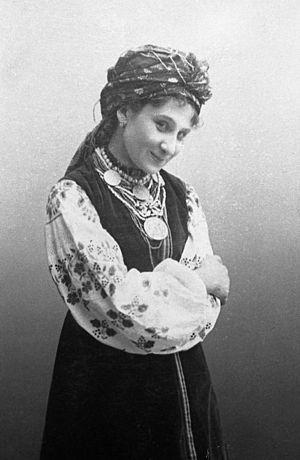
Maria Zankovetska, née Maria Kostyantynivna Adasovska le 4 août 1854 et morte le 4 octobre 1934, est une actrice de théâtre ukrainienne, lauréate du prix ukrainien des artistes du peuple.